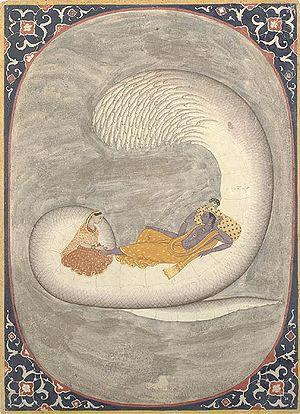
Ananta appelé aussi Shesha en ou Adishesha est un serpent, de la mythologie de l'hindouisme. Son nom sanskrit Ananta signifie: sans fin, ou, sans limite, éternel ou infini. Shesha par contre peut se traduire par « vestige » car Adisheha est le soutien et donc le reste de tout nouvel univers lorsque dans la cosmologie hindoue une nouvelle ère se créé.